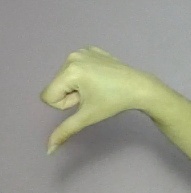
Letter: waw